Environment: real
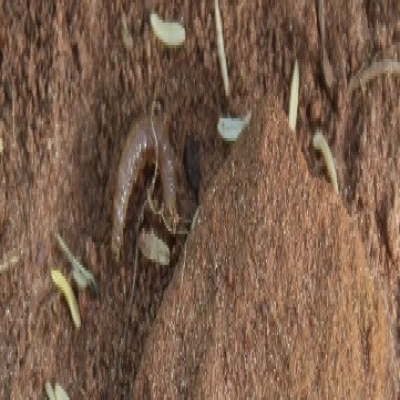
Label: fall_armyworm